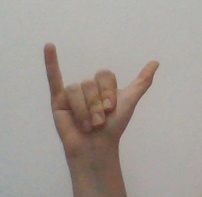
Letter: ya